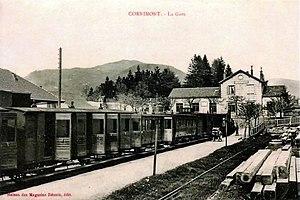
Carte postale de la gare vers 1920.
Cornimont est une commune de moyenne montagne du nord-est de la France, dans le département des Vosges et le canton de La Bresse, en Lorraine, au sein de la région Grand Est. Elle appartient aux unité et aire urbaines de La Bresse, dont elle est l'une des villes-centres, et à la communauté de communes des Hautes-Vosges.